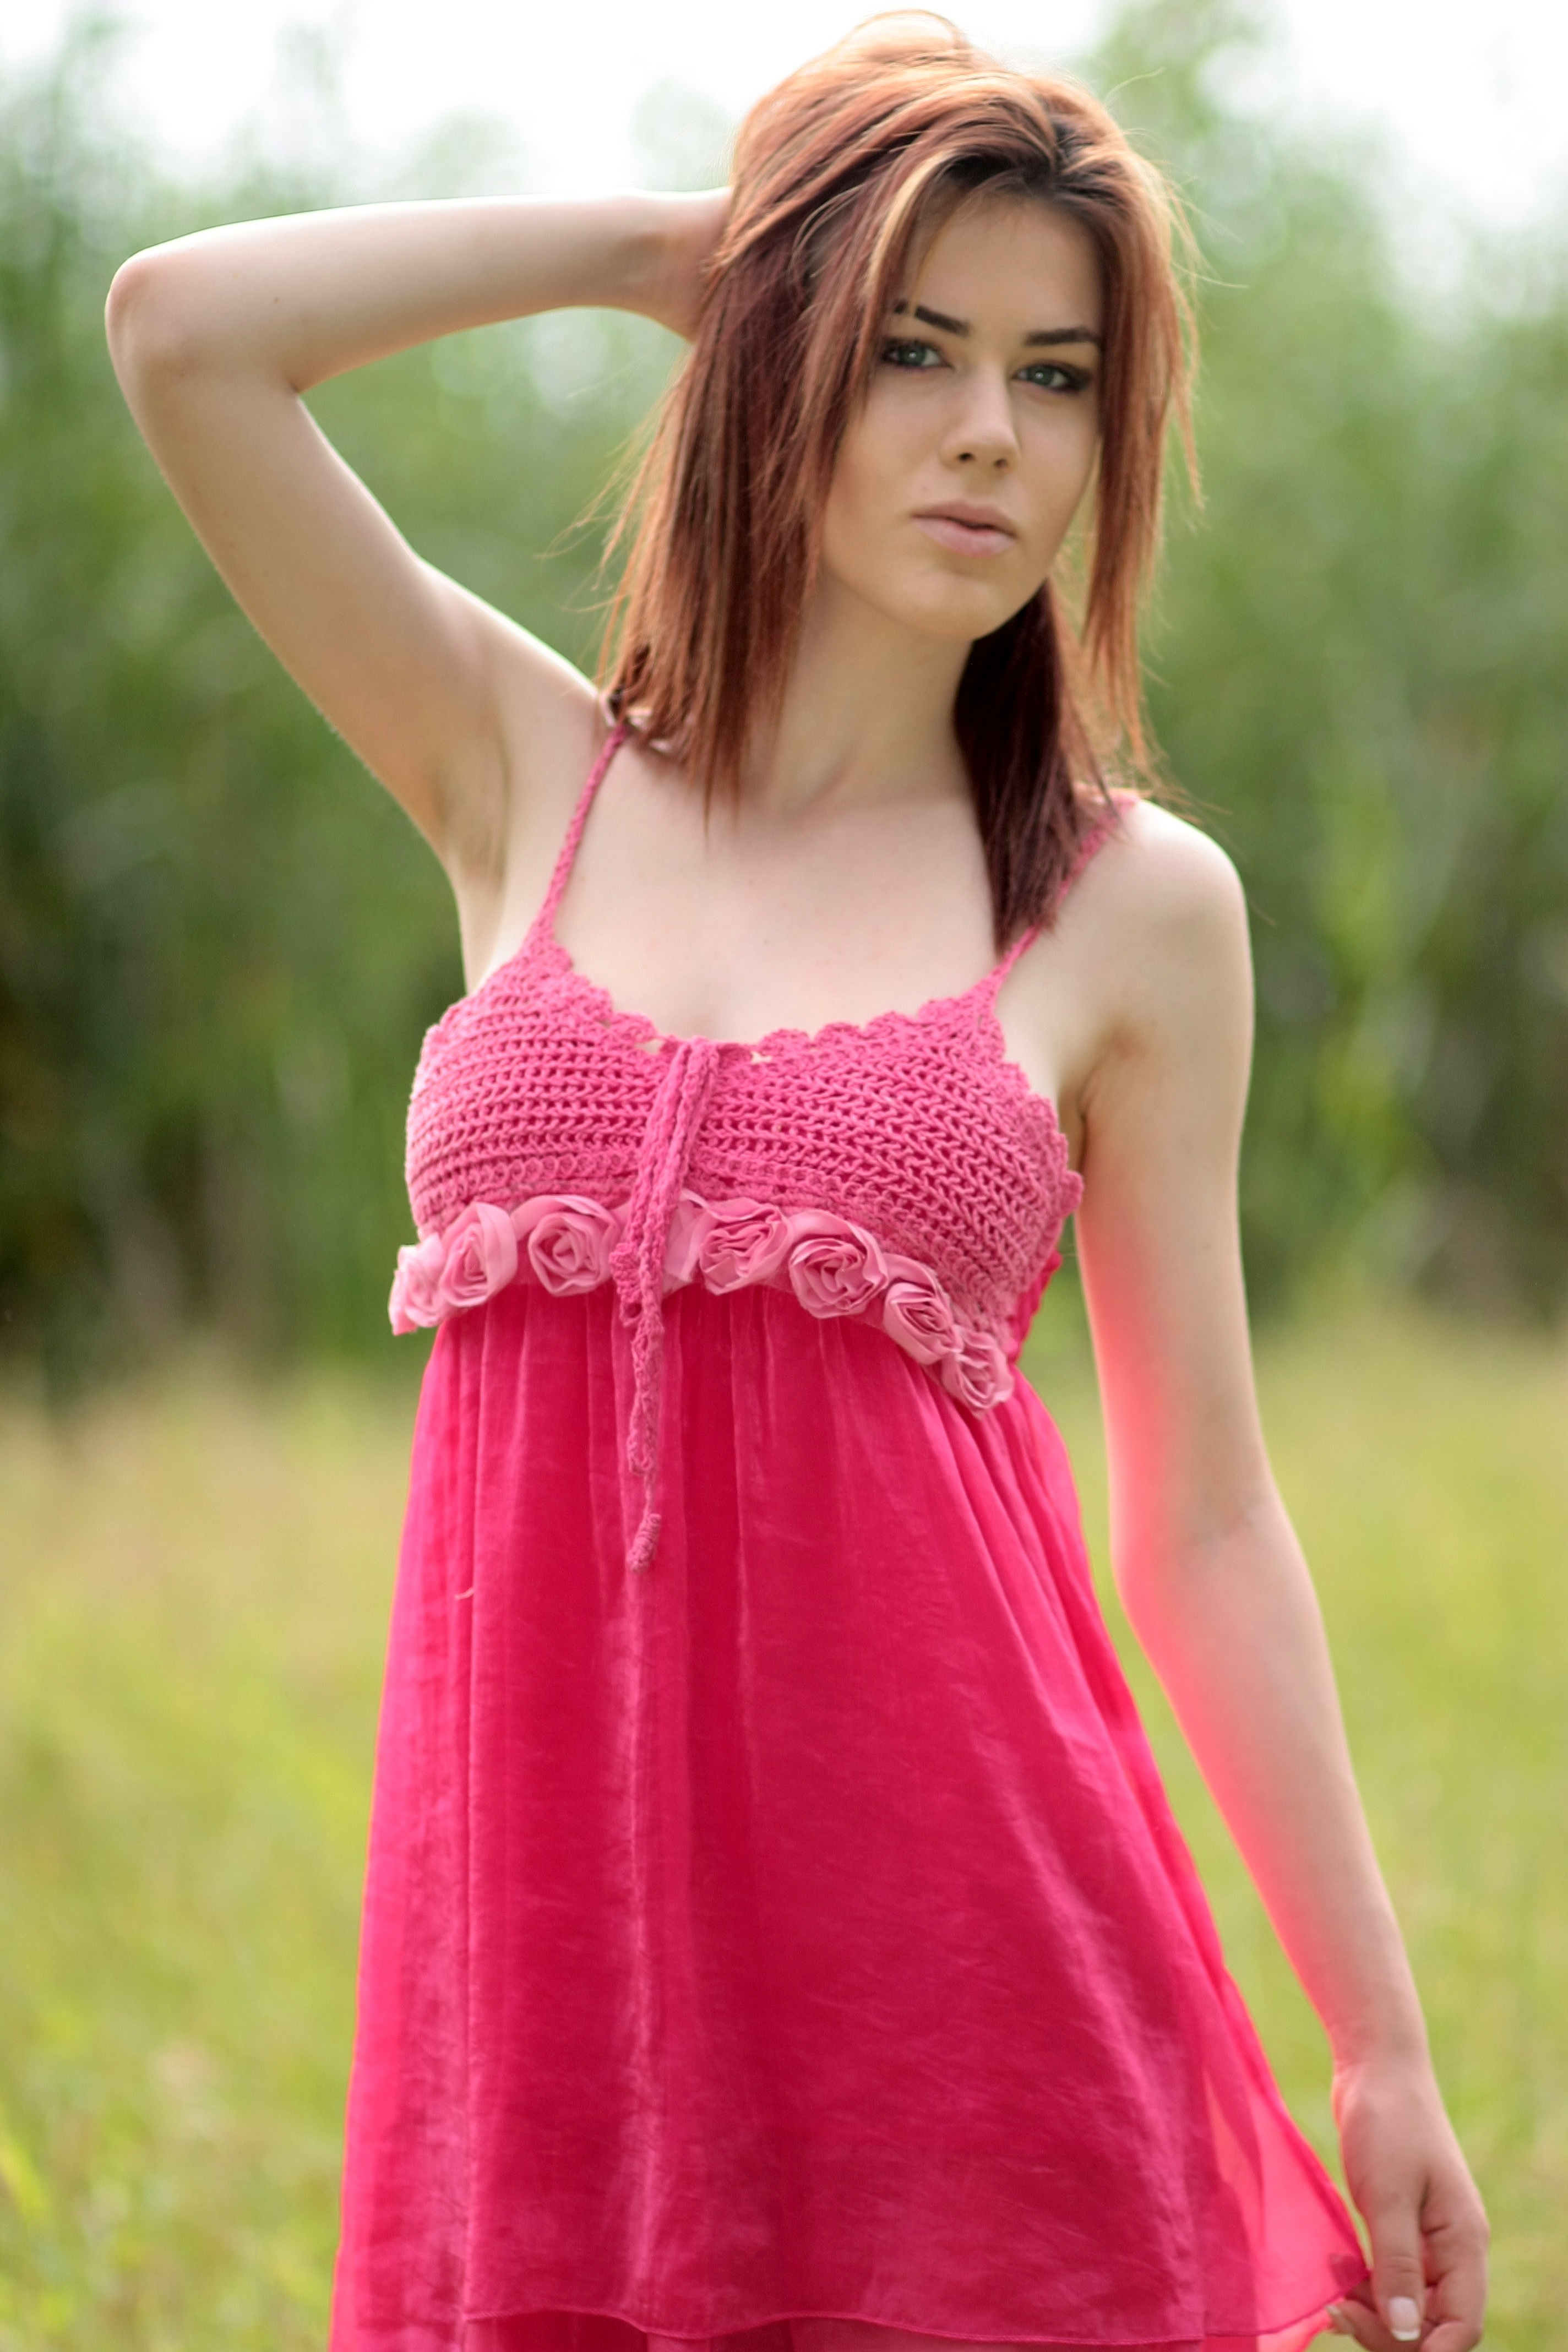
nature, girl, photography, clothing, pink, long hair, human body, textile, dress, neck, beauty, magenta, gown, abdomen, photo shoot, cocktail dress